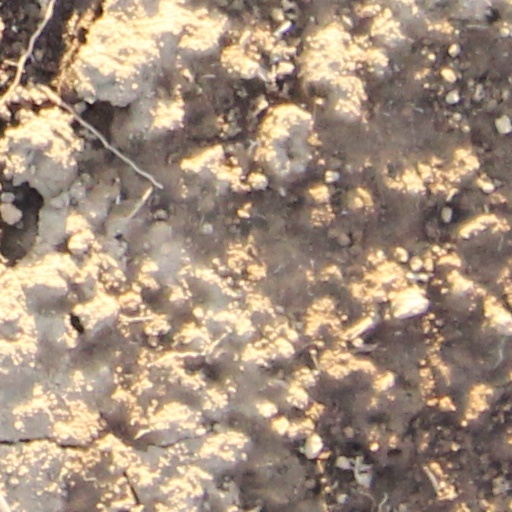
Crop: wheat